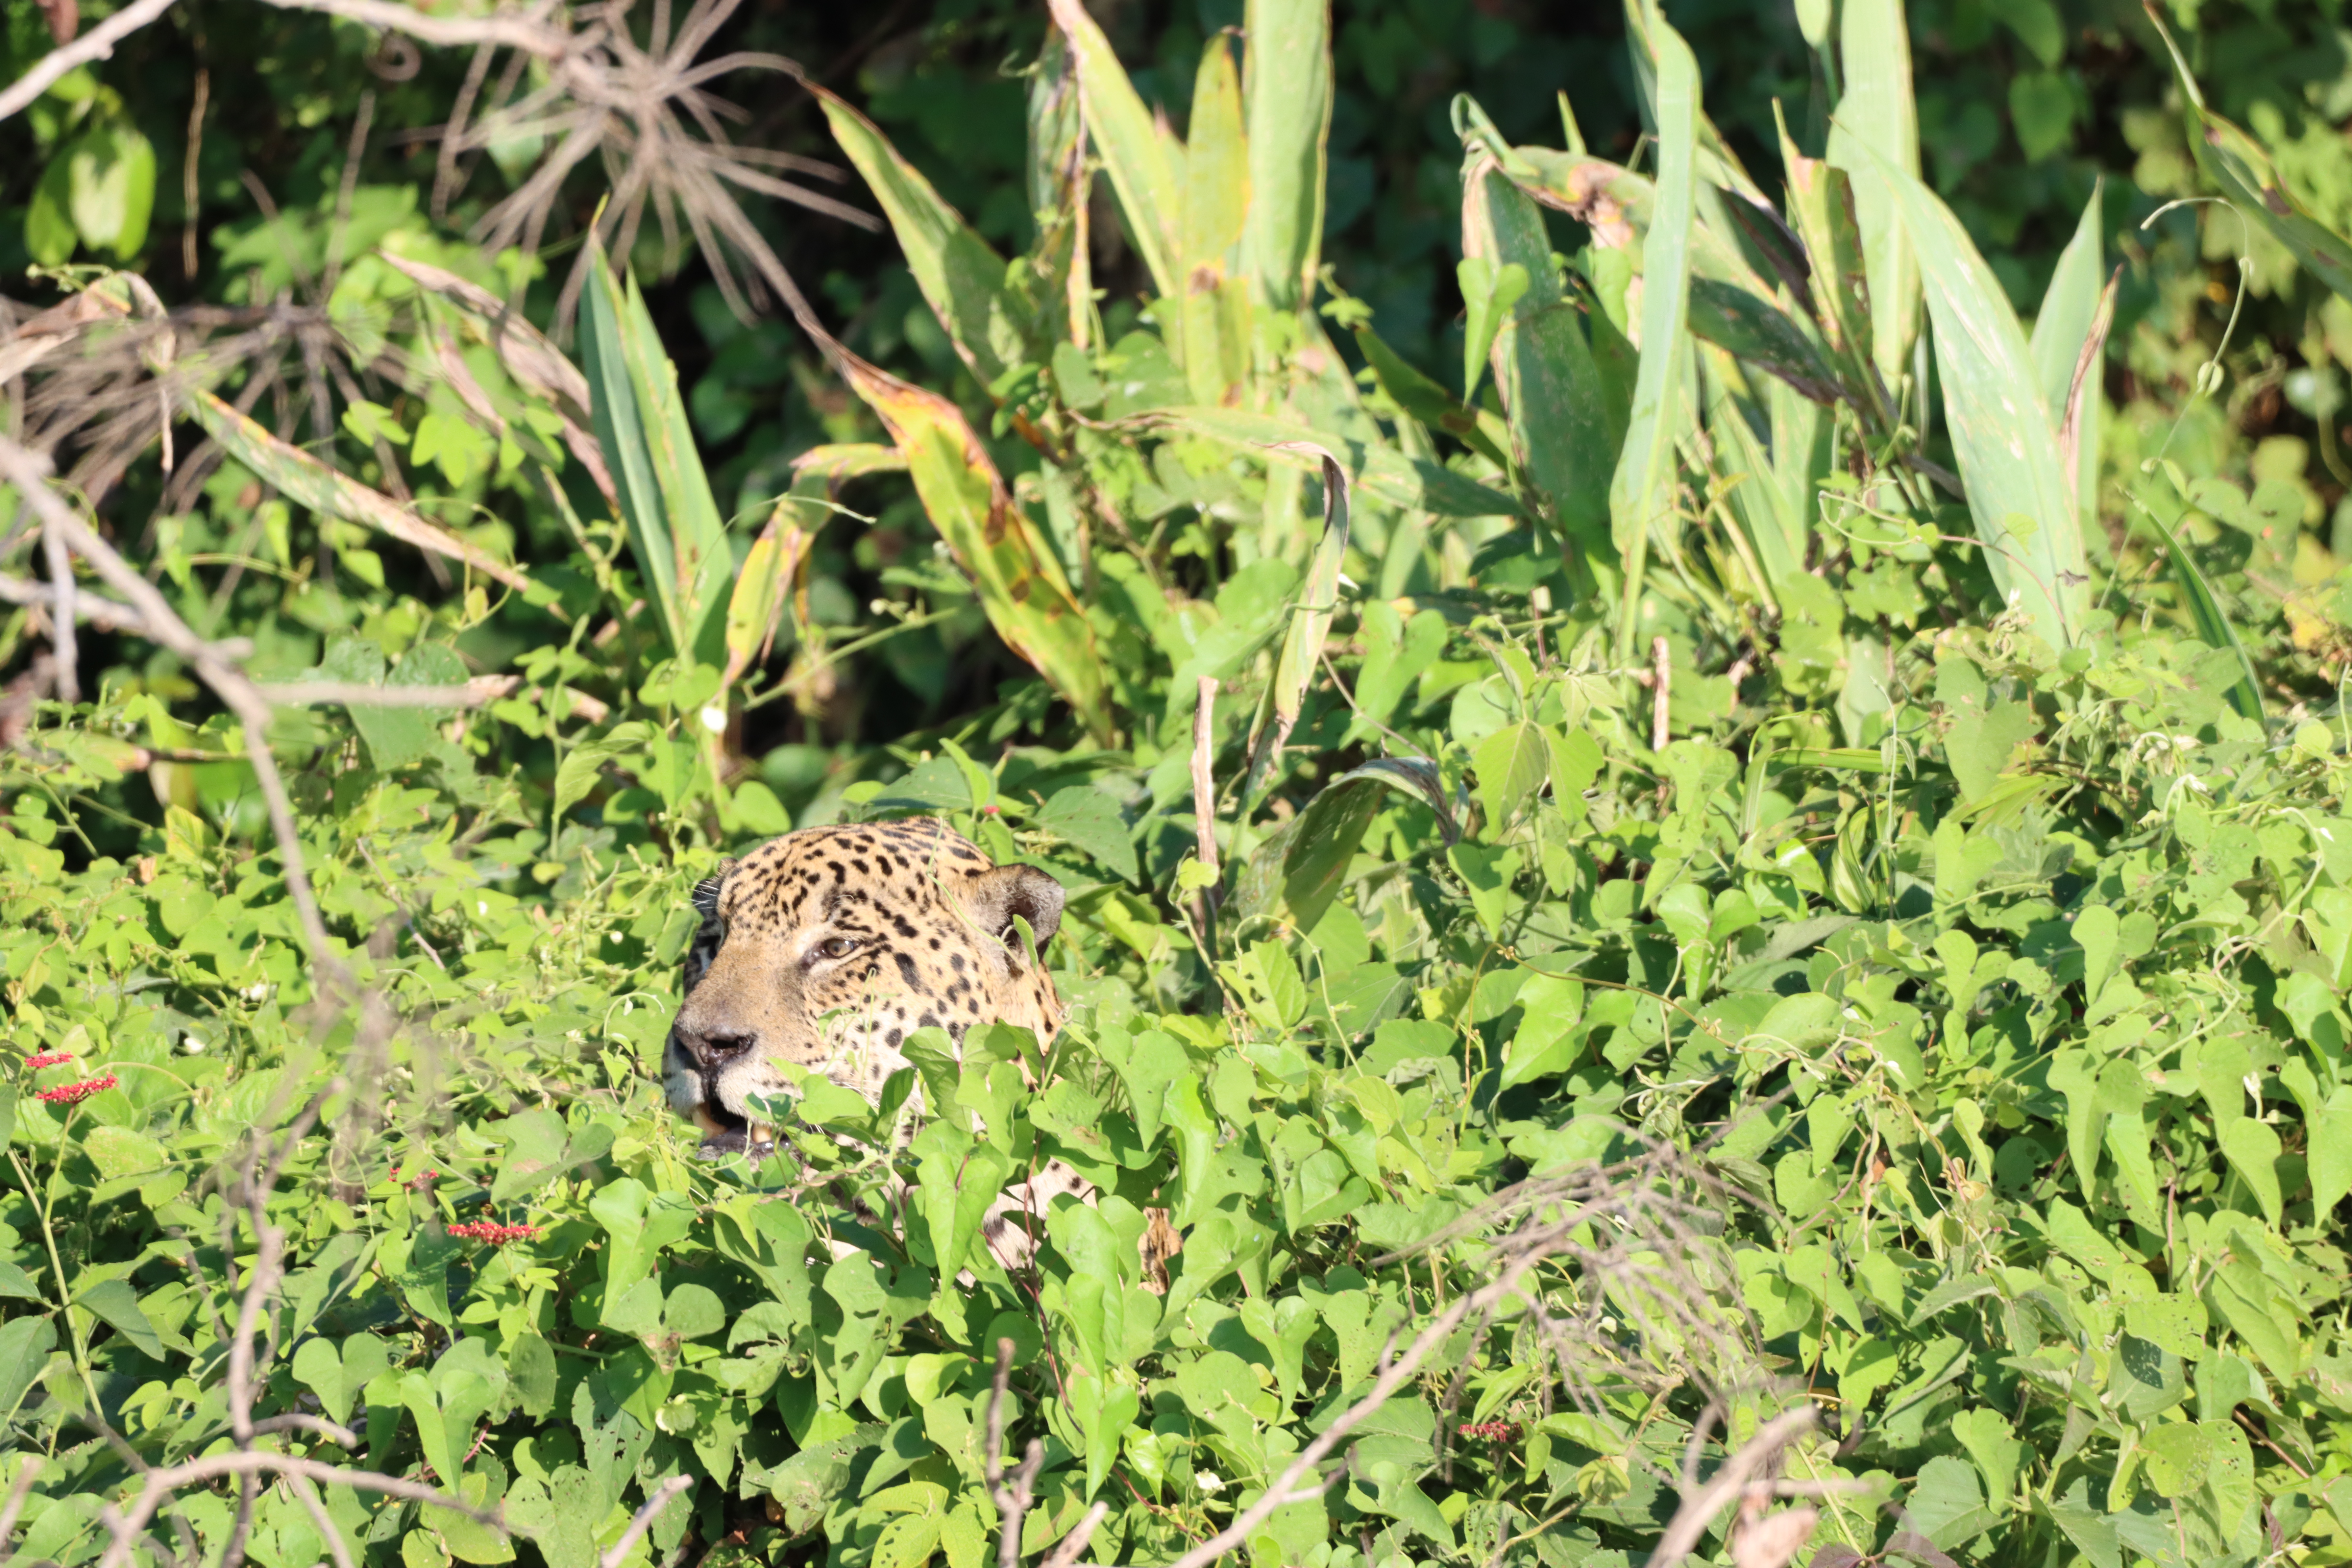
Jaguar: Kwang